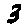
Label: 3